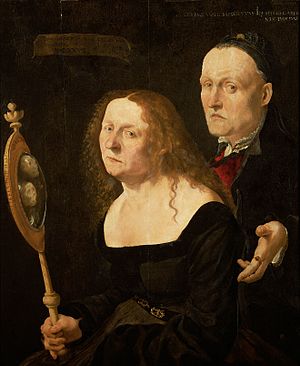
Hans Burgkmair
Hans Burgkmair den Ældre var en tysk maler og grafiker.